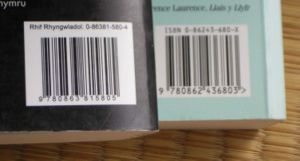
Internationalt Standardbognummer
ISBN som stregkode (ISBN-13)
Et internationalt standardbognummer er en kode, som enhver bog forsynes med til entydig identifikation.